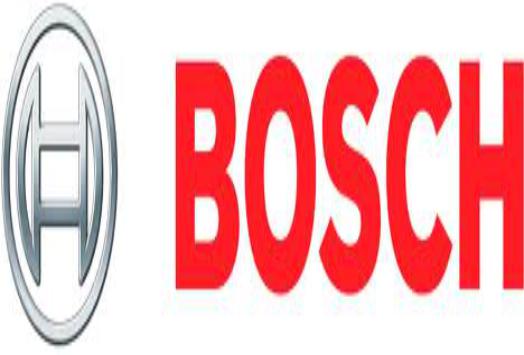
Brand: BOSCH
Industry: Others